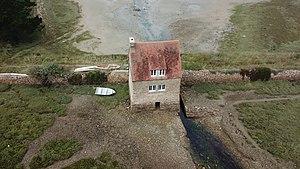
Moulin à marée du Bilo, à Buguélès
Buguélès est un village et un petit port breton rattaché à la commune de Penvénan dans les Côtes-d'Armor, dans le pays historique du Trégor. Il est situé sur la pointe entre les anses de Pellinec et de Gouermel. La côte naturellement préservée et au large le chapelet d'îlots sauvages a valu à Buguélès d'être remarqué parmi les plus beaux villages de France.